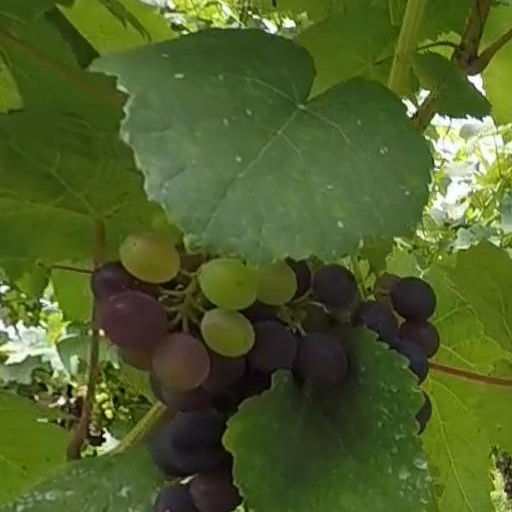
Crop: grape